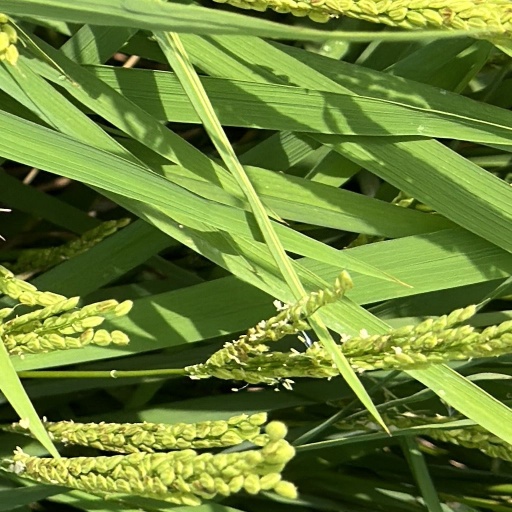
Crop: rice